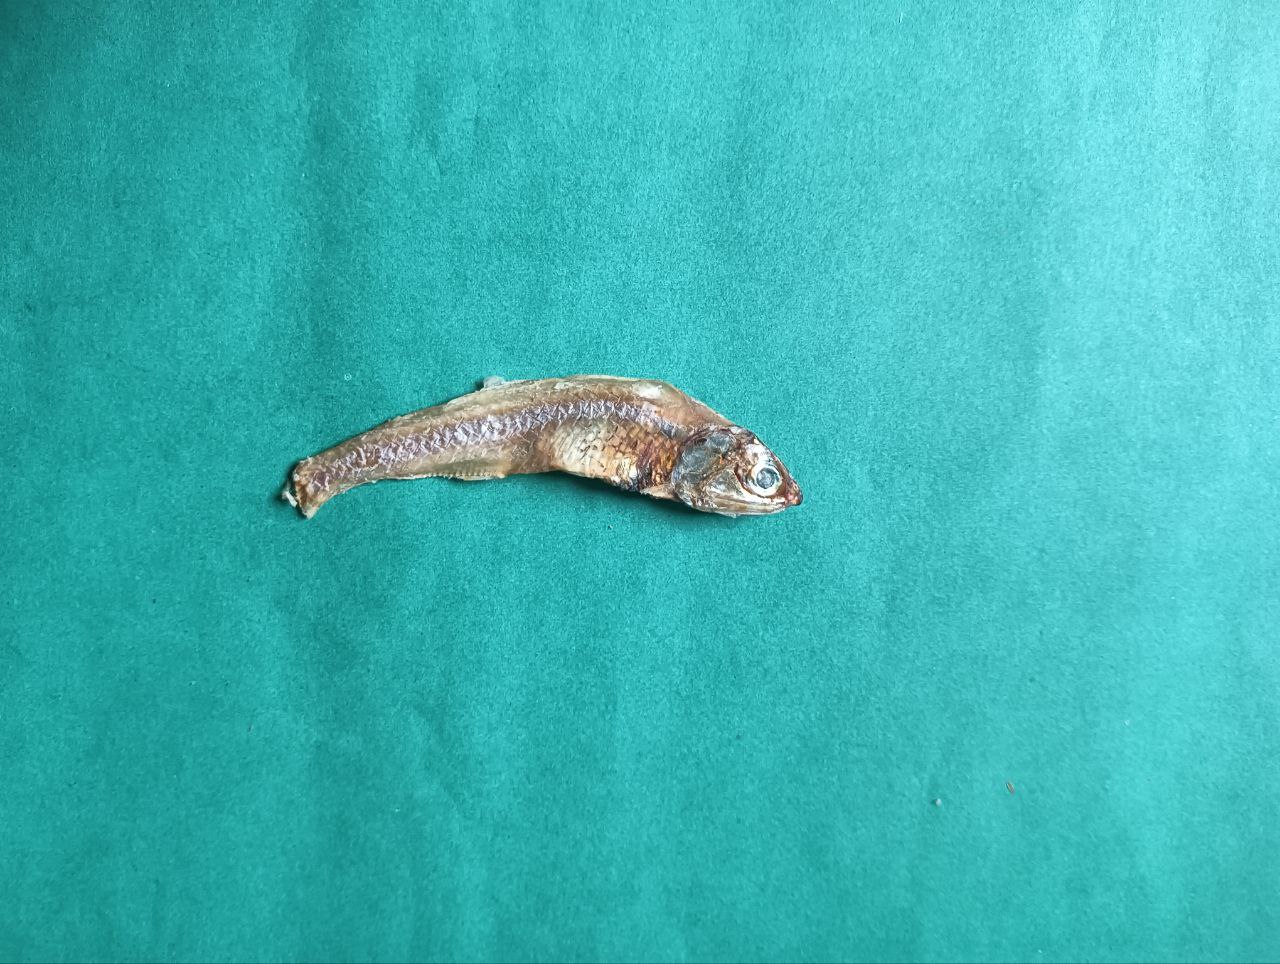
Species: narkeli